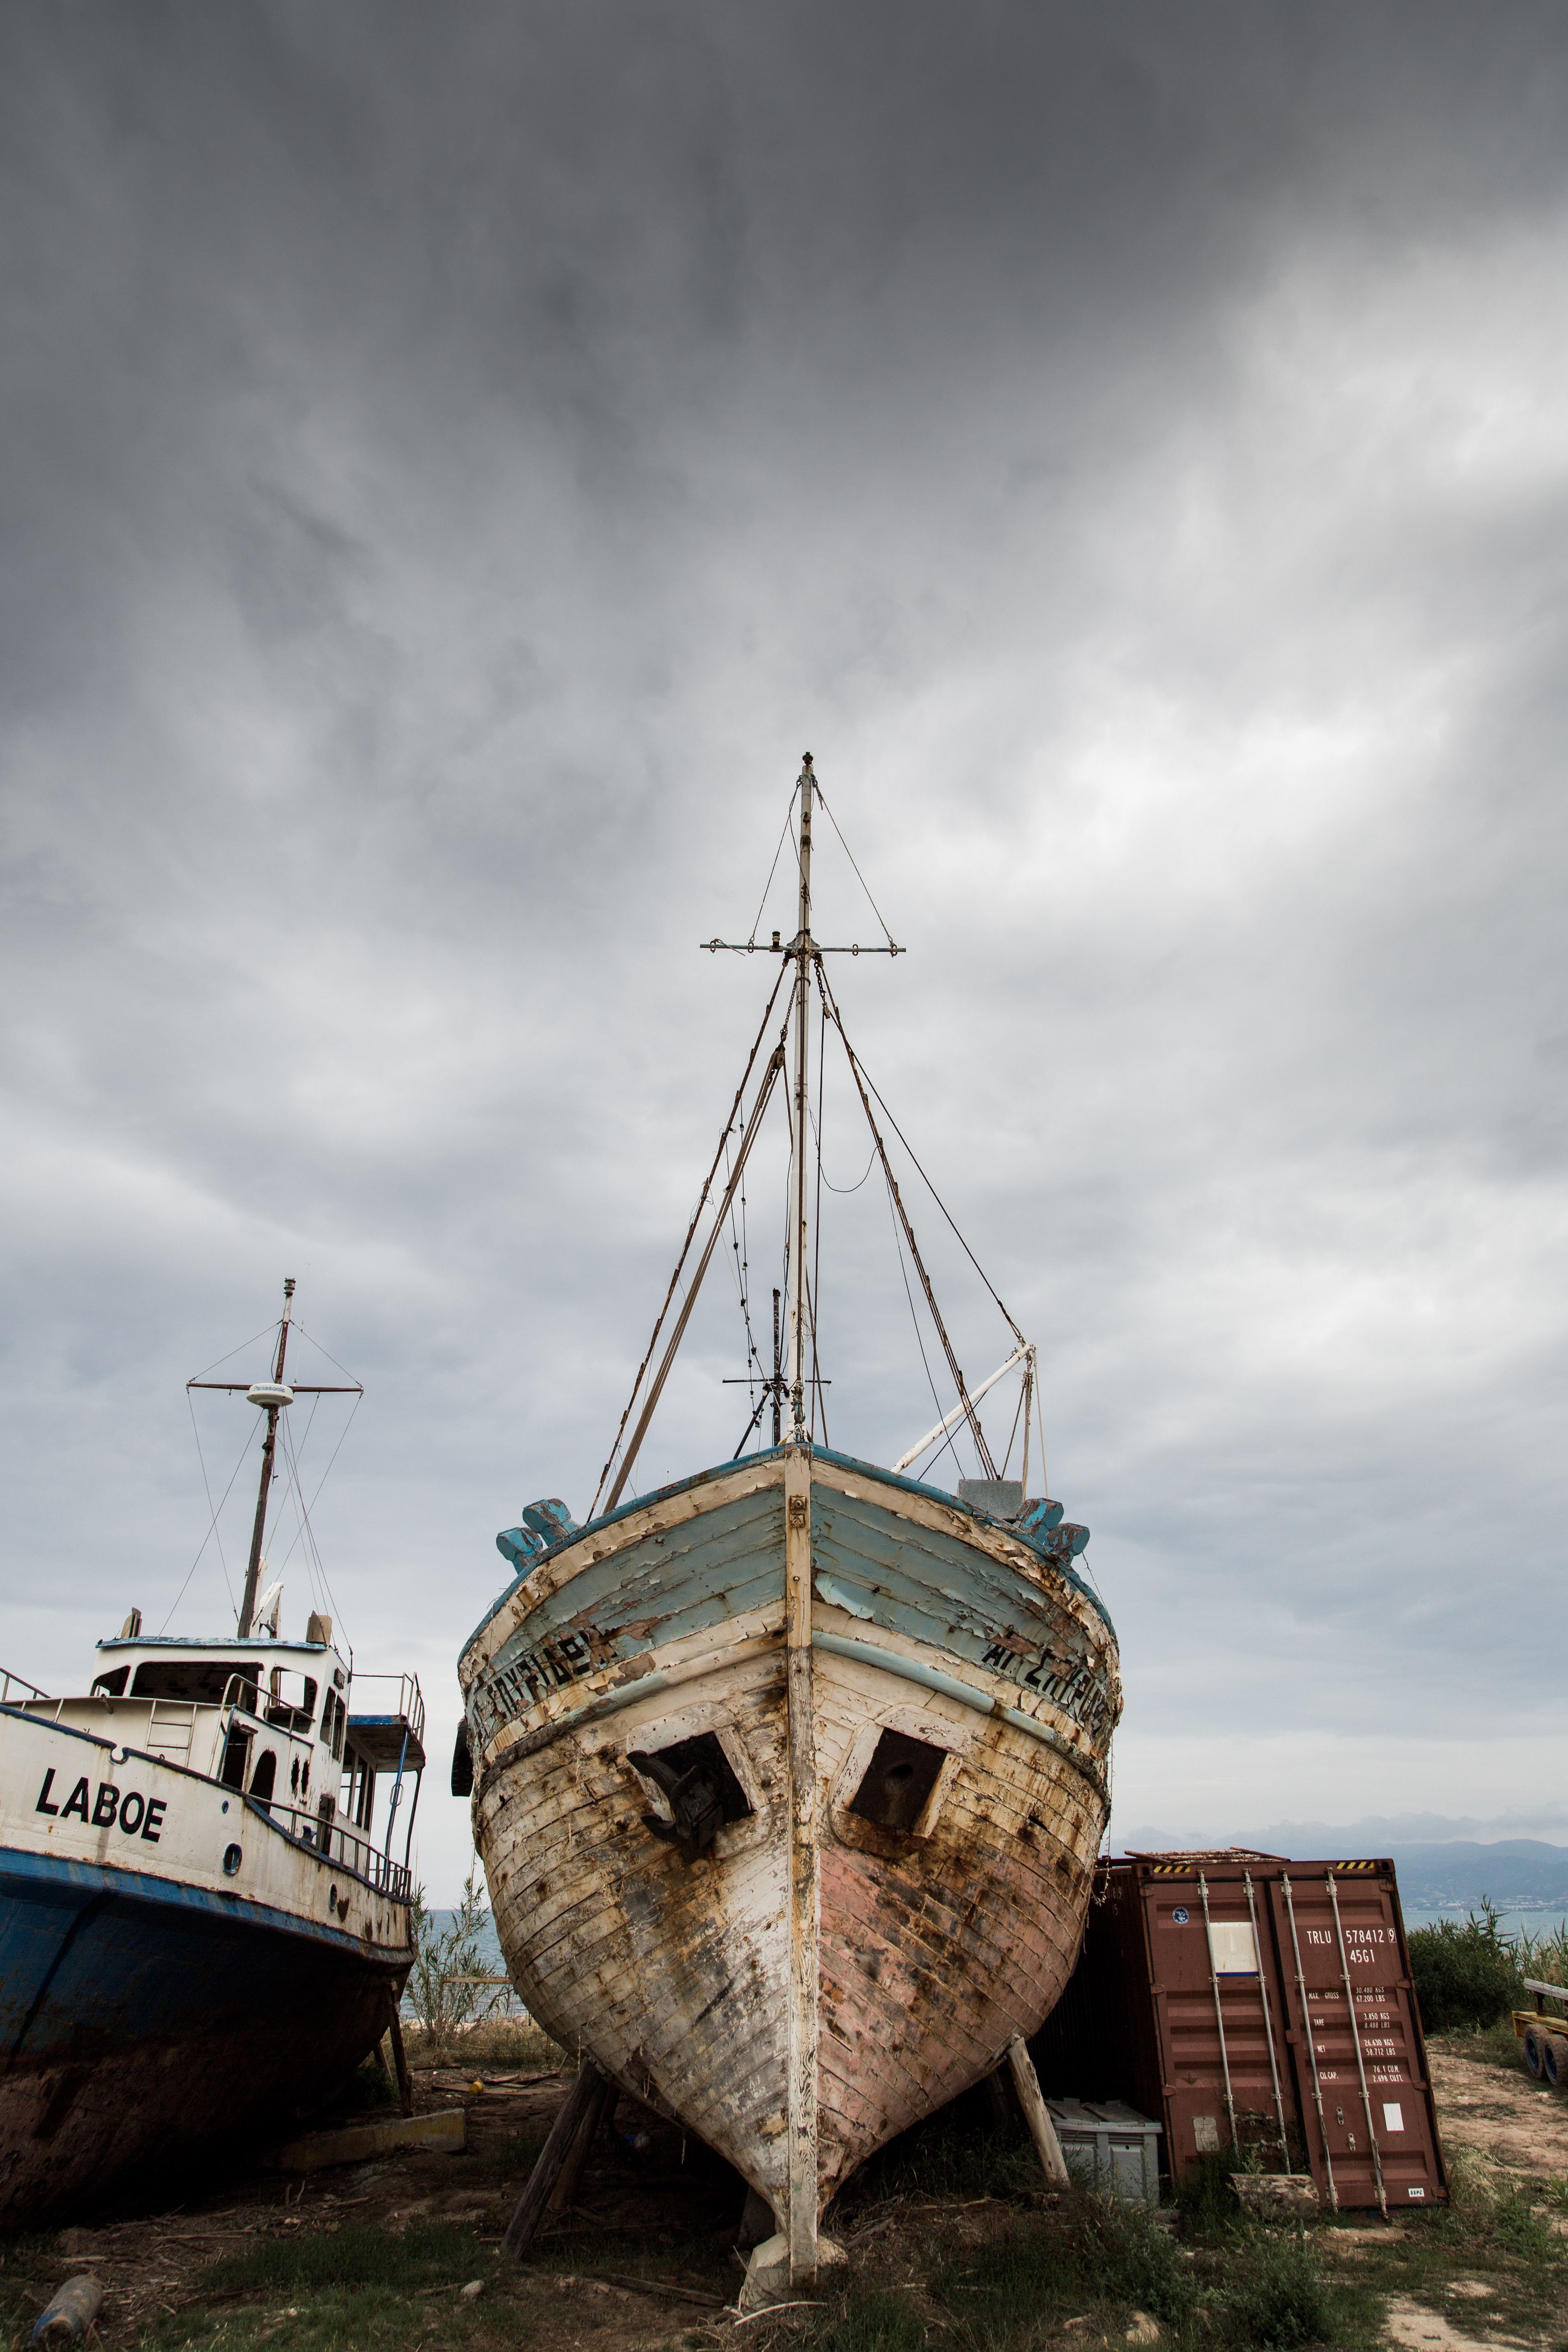
sea, coast, boat, vintage, old, ship, rust, vessel, vehicle, fishing, mast, broken, harbor, abandoned, industry, waterway, nautical, container, rusty, wooden, rotting, aging, wreck, watercraft, barque, shipwreck, fishing vessel, galleon